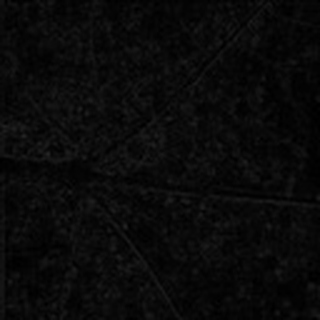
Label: cotton_aphids